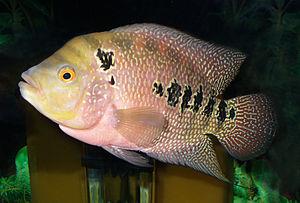
Cichlasoma est un genre de poissons de la famille des Cichlidae. Toutes les espèces de ce genre se rencontrent en Amérique.